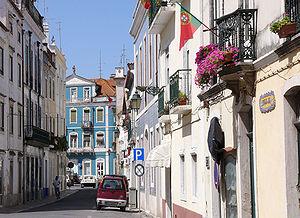
Cet article recense les sites inscrits au patrimoine mondial au Portugal.
Santarém est une ville portugaise occupant une colline sur la rive droite du Tage, dans la région du Ribatejo et sous-région de la Lisière du Tage qui compte 28 900 habitants. Elle est distante de 82 km de Lisbonne.